Who's Your City?

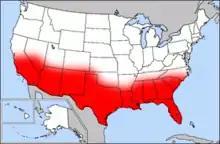
Map of the US, with the country's southern portions highlighted in red.

Economic geographer Richard Florida came to prominence when he popularized the concept of a creative class, or a subset of individuals whose work involves creativity and innovation. Florida's previous three books, "The Rise of the Creative Class" (2002), "Cities and the Creative Class" (2005), and "The Flight of the Creative Class" (2005), link the creative class with wealth generation and argue that the individuals in the creative class choose to locate in places with strong cultural and recreational activities, as well as an interesting nightlife. Cities that have offered those activities have attracted innovative people, and despite high land and labor costs, businesses have chosen to re-locate to those areas in order to access them. With the success of his creative class theories, Florida founded a consulting firm, called the Creative Class Group, to advise local governments and other organizations about how to attract creative and innovative people. Florida, a professor at Carnegie Mellon University's Heinz College in Pittsburgh until 2005, wrote his next book, "Who's Your City?", after moving to George Mason University's School of Public Policy. By the time he agreed to move to the University of Toronto he was deemed an "academic pop star". Upon his arrival, he was personally greeted by the mayor of Toronto and the premier of Ontario. Articles in the "National Post" and "Toronto Star" heralded his move, an article appeared in the magazine "Style at Home" featuring his new house, and he was given a regular column in "The Globe and Mail".